New York Giants

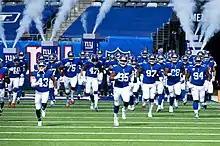
The Giants take the field against the Washington Football Team in 2020

The Patriots (18–0) entered the Super Bowl undefeated and were 12-point favorites going into game weekend. The Giants defeated the Patriots 17–14 in Super Bowl XLII, aided by the famous "Manning to Tyree" pass. On this famous play, Manning escaped the grip of several Patriots defensive linemen, stepped up in the pocket, and heaved the ball down the middle of the field to a double-covered David Tyree. With Rodney Harrison, a Patriots defensive back, all over Tyree, David managed to hold on to the ball by holding it on his helmet until he fell to the ground. This catch set up a Manning to Plaxico Burress touchdown pass in the back of the end zone to put the Giants in the lead. It was the third biggest upset by betting line in Super Bowl history (the Baltimore Colts were favored by 17 over the New York Jets in Super Bowl III, and the St. Louis Rams were favored by 14 over the New England Patriots in Super Bowl XXXVI). Co-owner John Mara described it as "the greatest victory in the history of this franchise, without question".